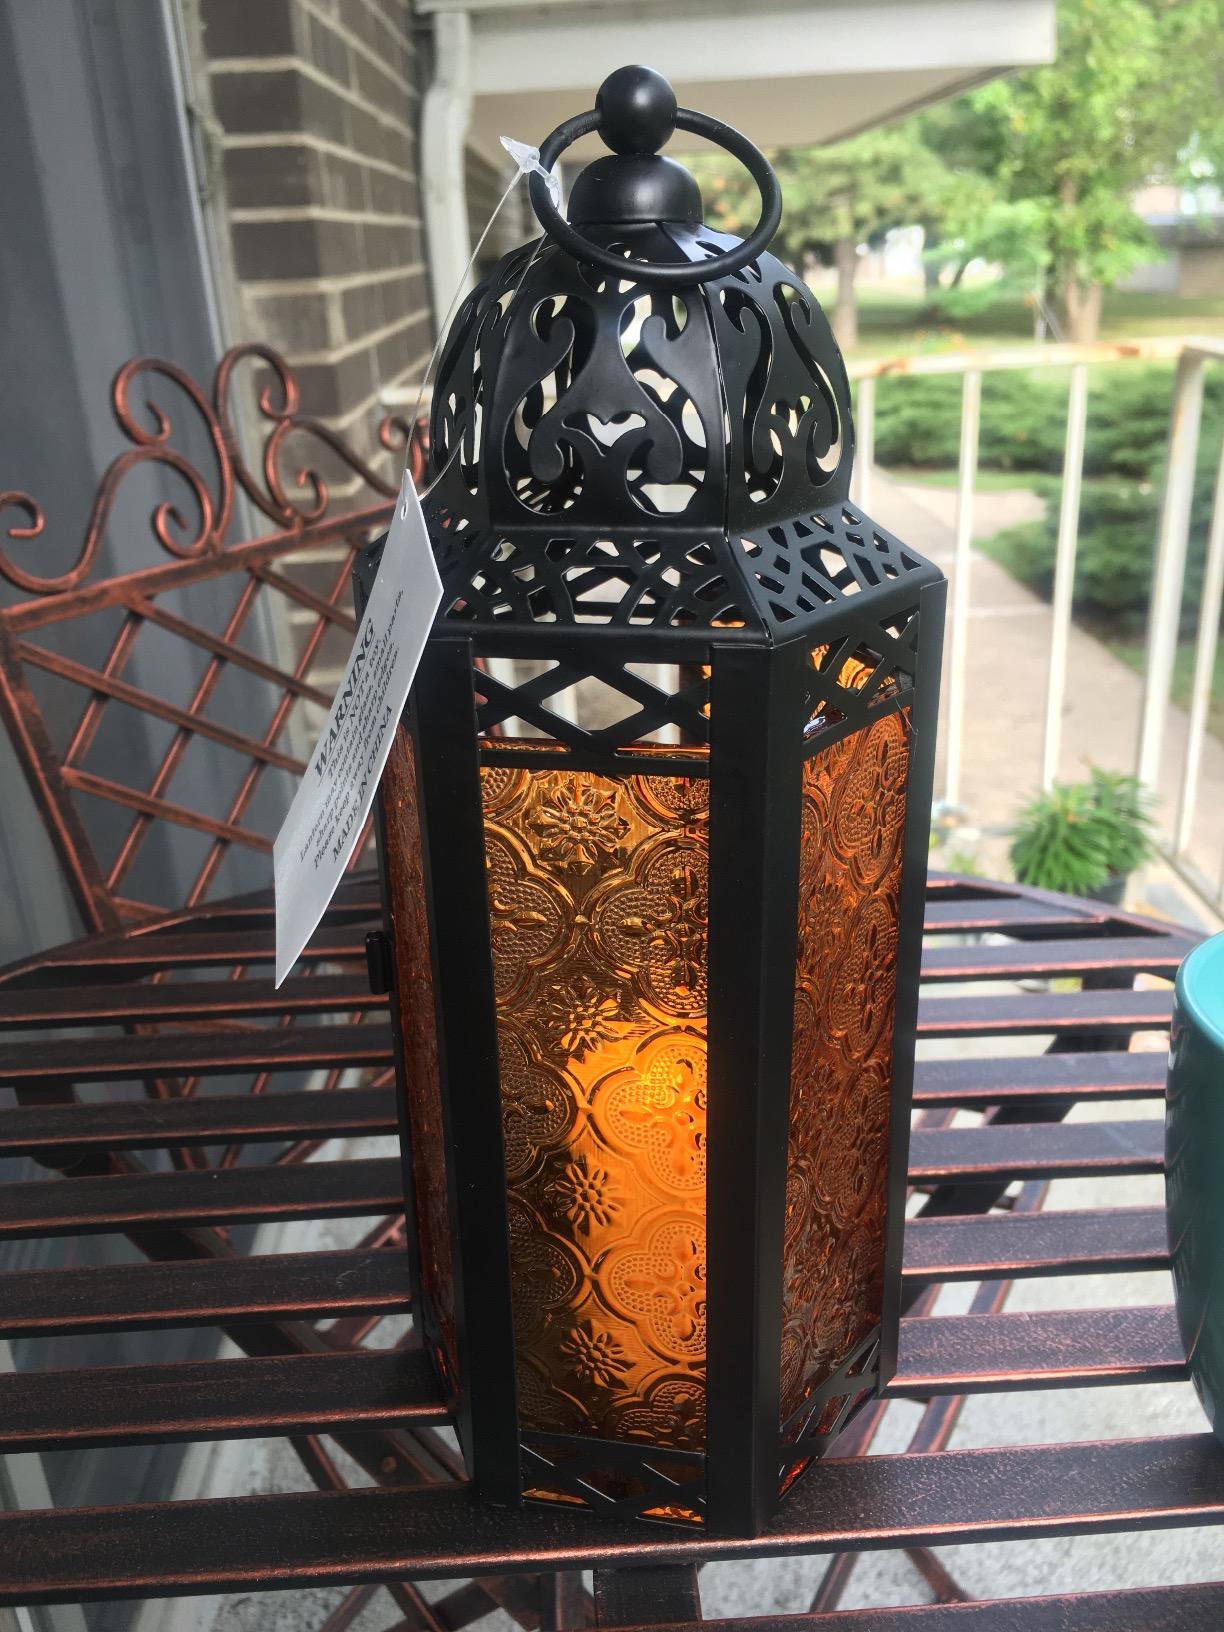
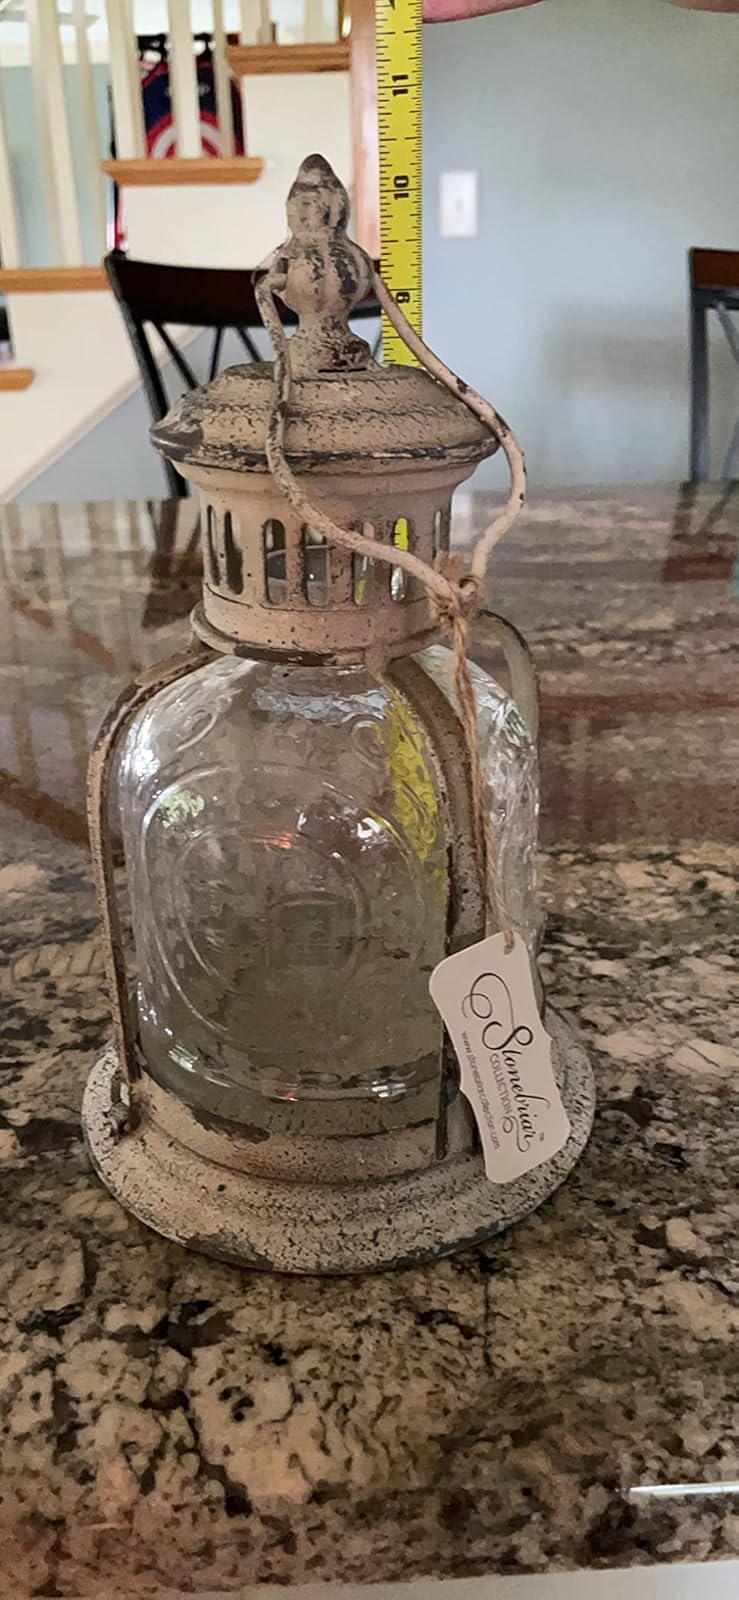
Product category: lantern
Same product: no